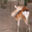
Label: deer